Finnish Army

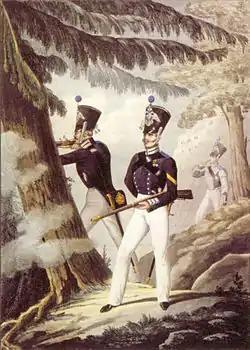
Finnish Guards in 1830

During the Crimean War, 1854, Finland set up nine sharpshooter battalions based on a rota system. Conscription was introduced in Finland in 1878. The Finnish Guard took part in fighting to suppress the 1830 November Uprising in Poland and participated in the Russo-Turkish War (1877–1878), after which it gained the status of Old Guard of the Russian Emperor.